Dehong Dai and Jingpo Autonomous Prefecture

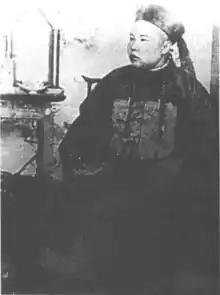
Fang Zhengde, the 21st Mangshih Tusi

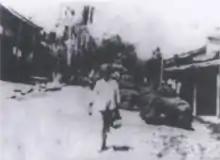
Manyun Customs

After the Mong Mao kingdom declined, the Chinese central government gained efficient control in the Dehong area. During the Ming and Qing dynasties, the central government canonized 10 Tusi in Dehong: